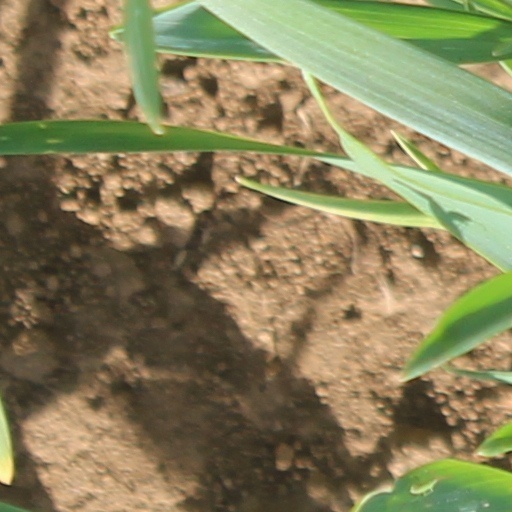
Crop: wheat